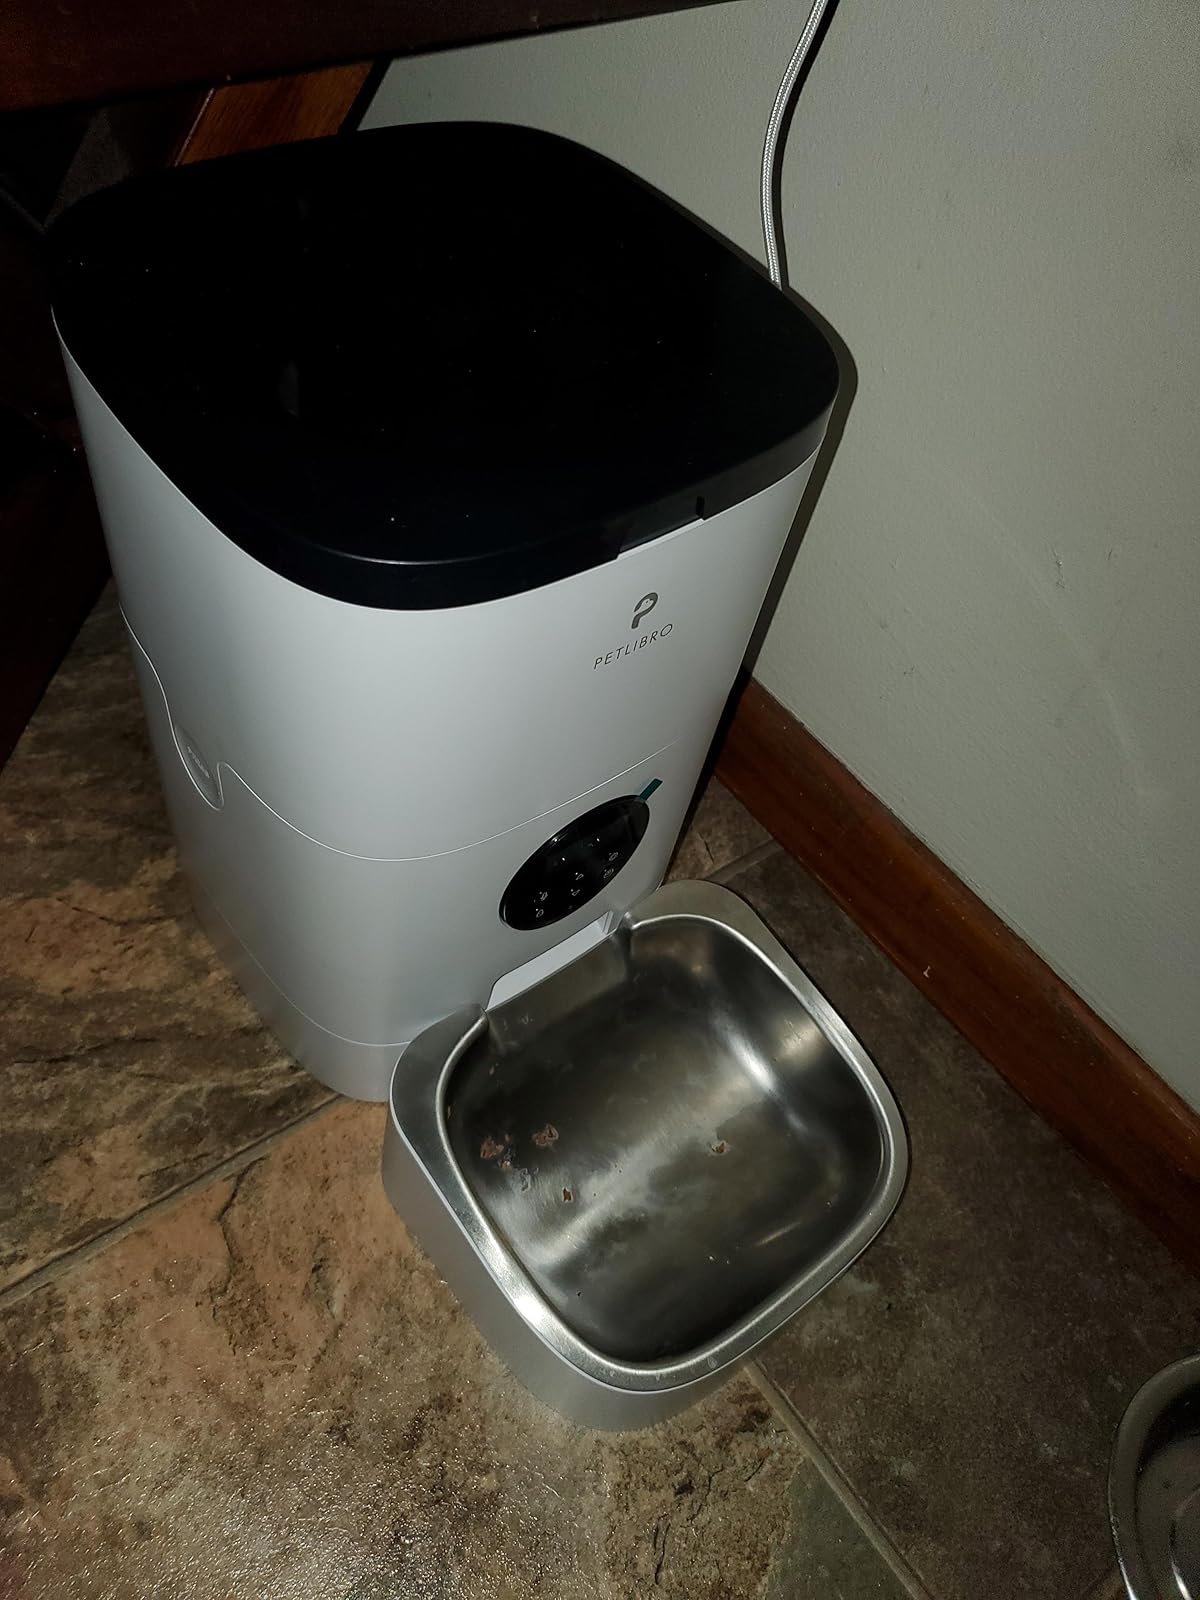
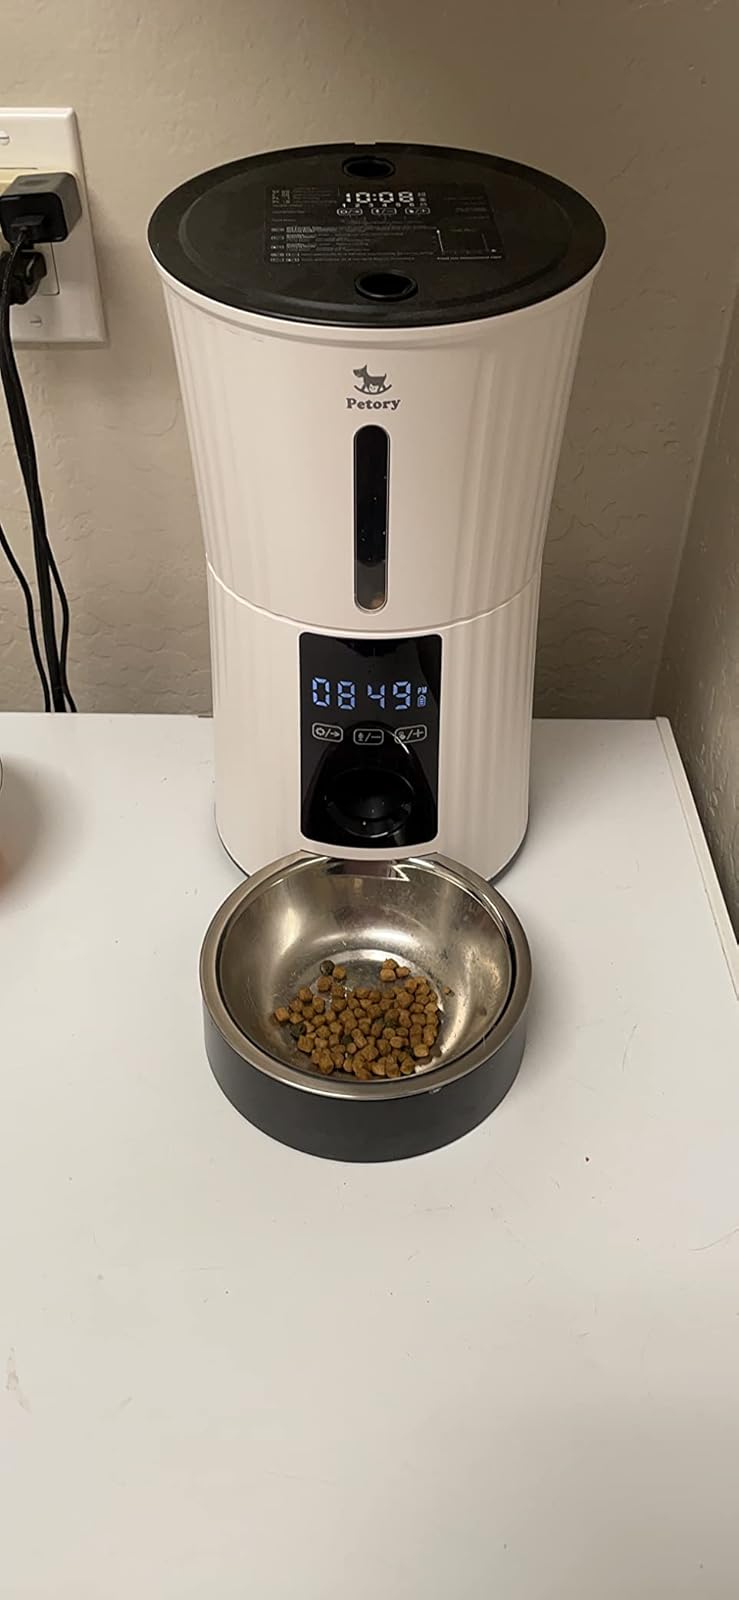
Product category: items_feeder
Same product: no